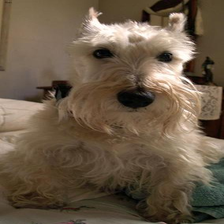
Species: dog
Breed: scottish terrier